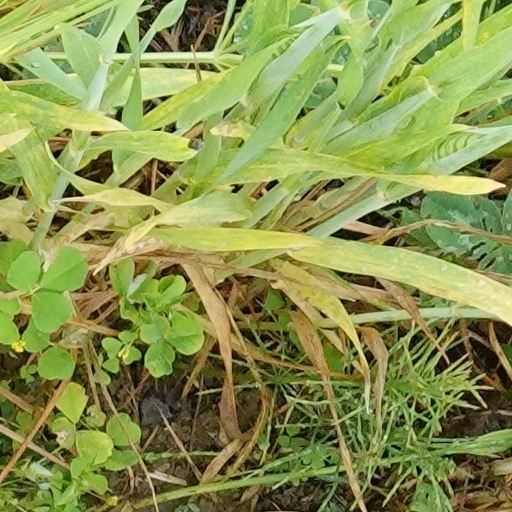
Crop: wheat